The Mystery of the Secret Room

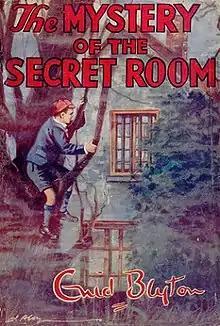
First edition cover

The Mystery of the Secret Room (1945) is the third in the "Five Find-Outers" series of children's mystery novels by Enid Blyton. Illustrated by Joseph Abbey, it was published by Methuen.